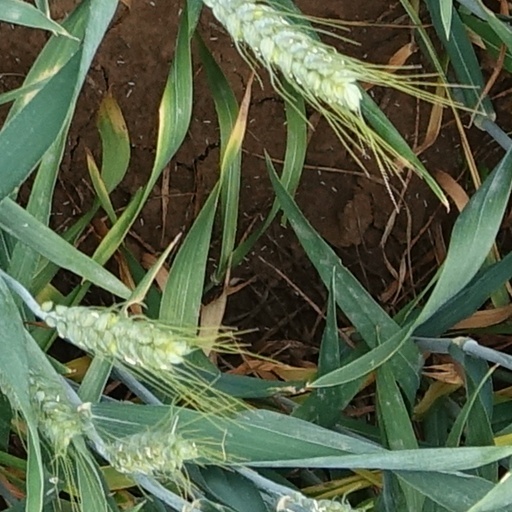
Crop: wheat